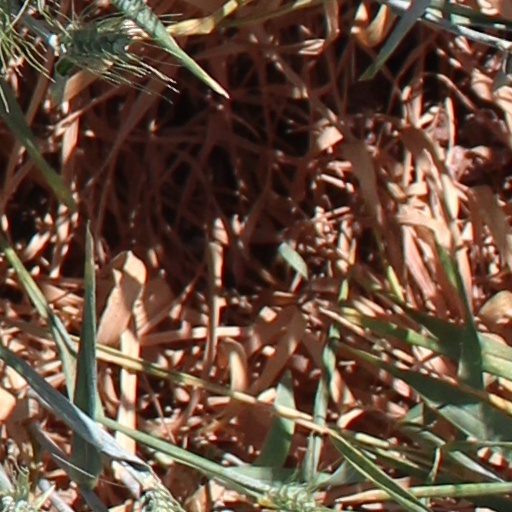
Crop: wheat